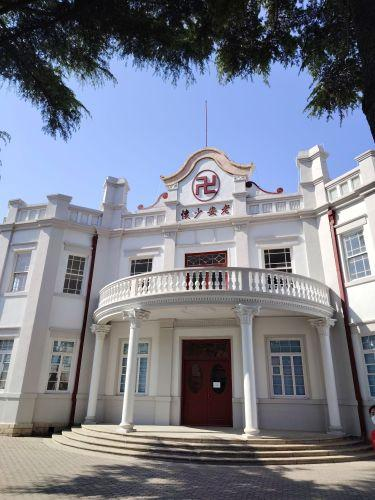
地标名称：烟台市牟平区博物馆(政府大街)
所在城市：烟台市·牟平区